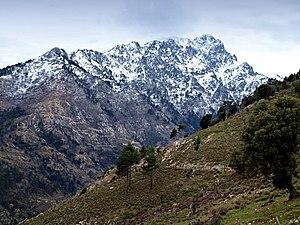
La forêt de Tartagine - Melaja est un massif forestier du nord-ouest de la Corse. Elle se situe dans le Giussani. C'est une forêt territoriale de la Collectivité territoriale de Corse.